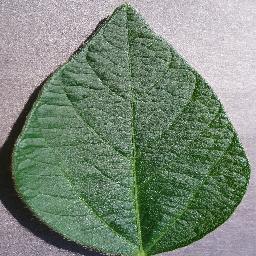
Label: Soybean___healthy